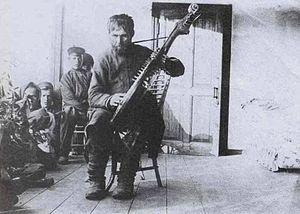
Kobzar Michael S. Kravchenko au chalet V. Korolenko 1911